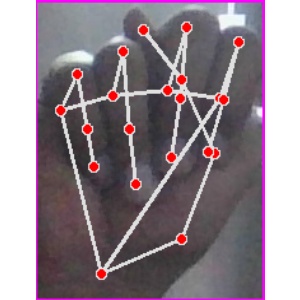
अक्षर: न